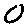
Label: 0